V Festival

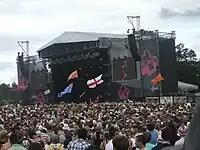
4music stage

Tickets for V 2009 went on general sale on 6 March 2009. A limited number of tickets went on sale at 10am on 19 August 2008, following the end of the 2008 festival. Weekend tickets were priced at £132.50 (no camping) and £152.50 (with camping) for the weekend. On 2 March 2009 "NME" confirmed The Killers and Oasis as headliners. However, Oasis did not perform in Chelmsford due to frontman Liam Gallagher having viral laryngitis, as a result Snow Patrol filled in for the band. Oasis split-up as a band just a few days later, making their Staffordshire show their last.